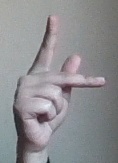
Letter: dha